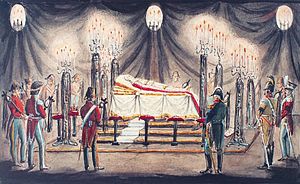
Frederik 6. / Død og tronfølge
Frederik 6. ligger på lit de parade på Amalienborg efter sin død.
Frederik VI var konge af Danmark fra 1808 til 1839 og af Norge fra 1808 til 1814. Før han blev konge, var han kronprinsregent af Danmark-Norge fra 1784 til 1808.